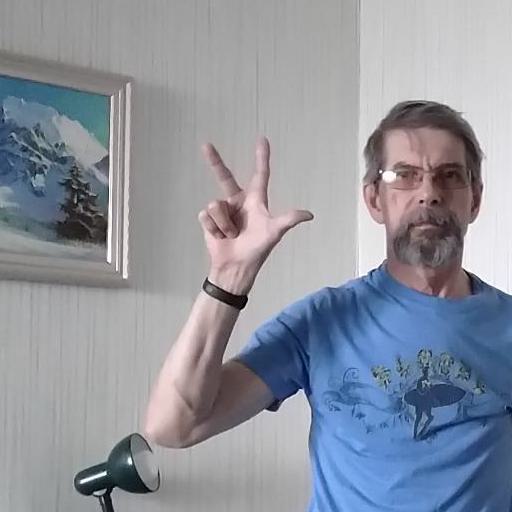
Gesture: three2